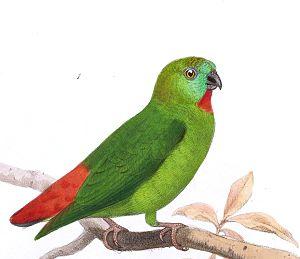
Le Coryllis à front orange ou Loricule à front orange est un psittacidé vivant en Nouvelle-Guinée.